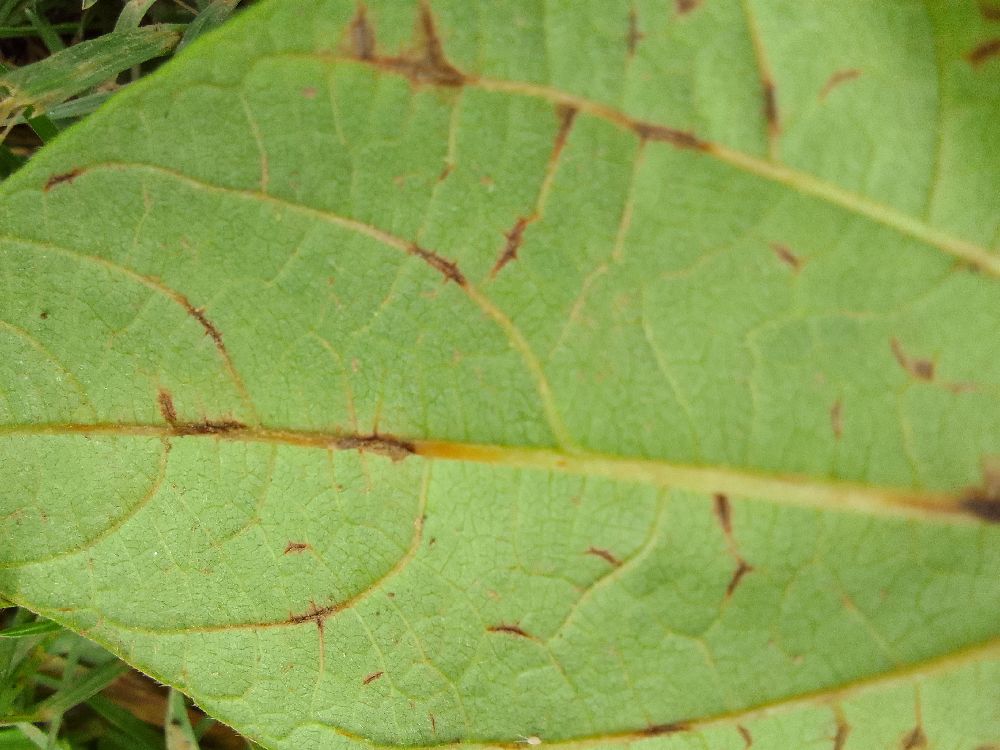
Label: anthracnose